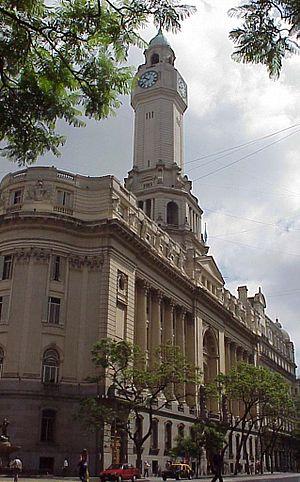
Juan Domingo Perón [ xwan doˈmiŋɡo peˈɾon] est un militaire, homme d'État et auteur argentin. Premier président de la nation argentine à être élu au suffrage universel, il fut le dernier à ce jour à avoir assumé la présidence à trois reprises, chaque fois à la suite d’élections démocratiques. Il est à l’origine du péronisme, qui est resté jusqu’à ce jour l’un des mouvements politiques populaires les plus importants dans l’histoire de l’Argentine.